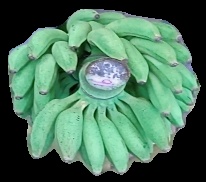
Variety: elakki-bale
Grade: grade1